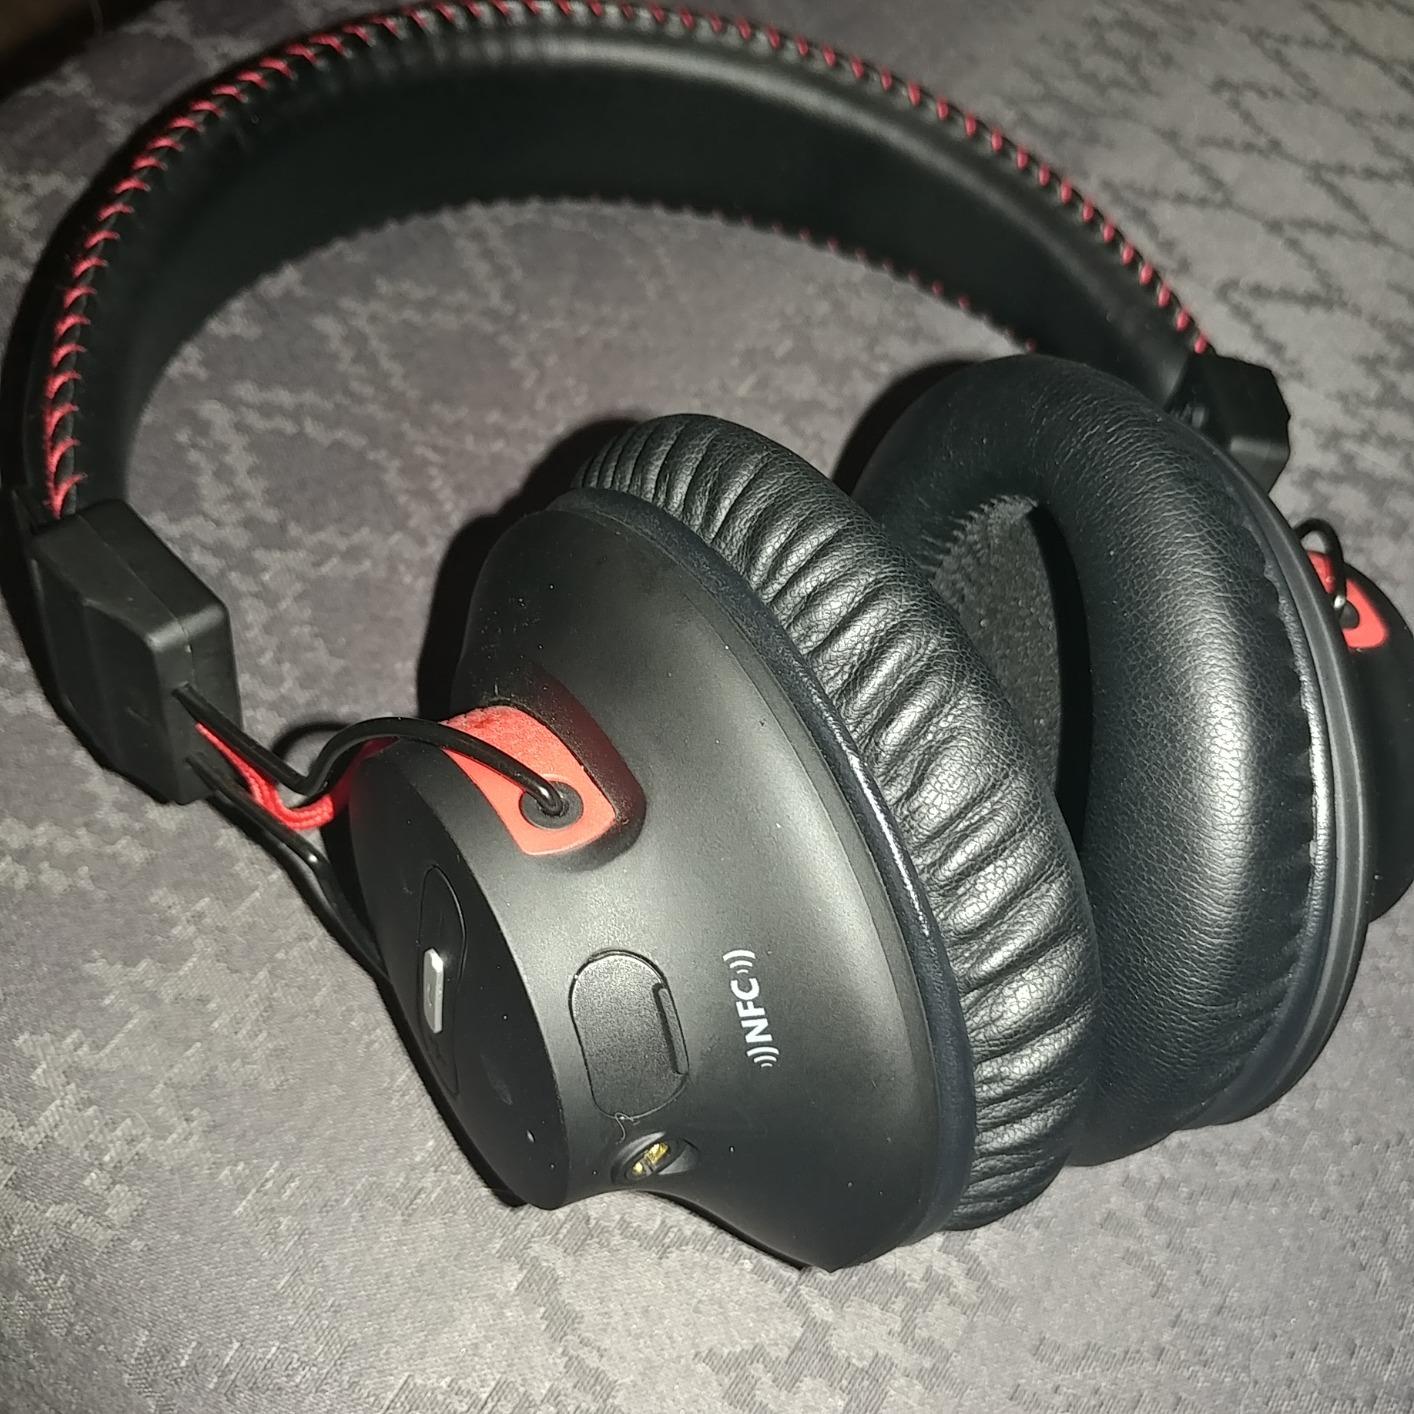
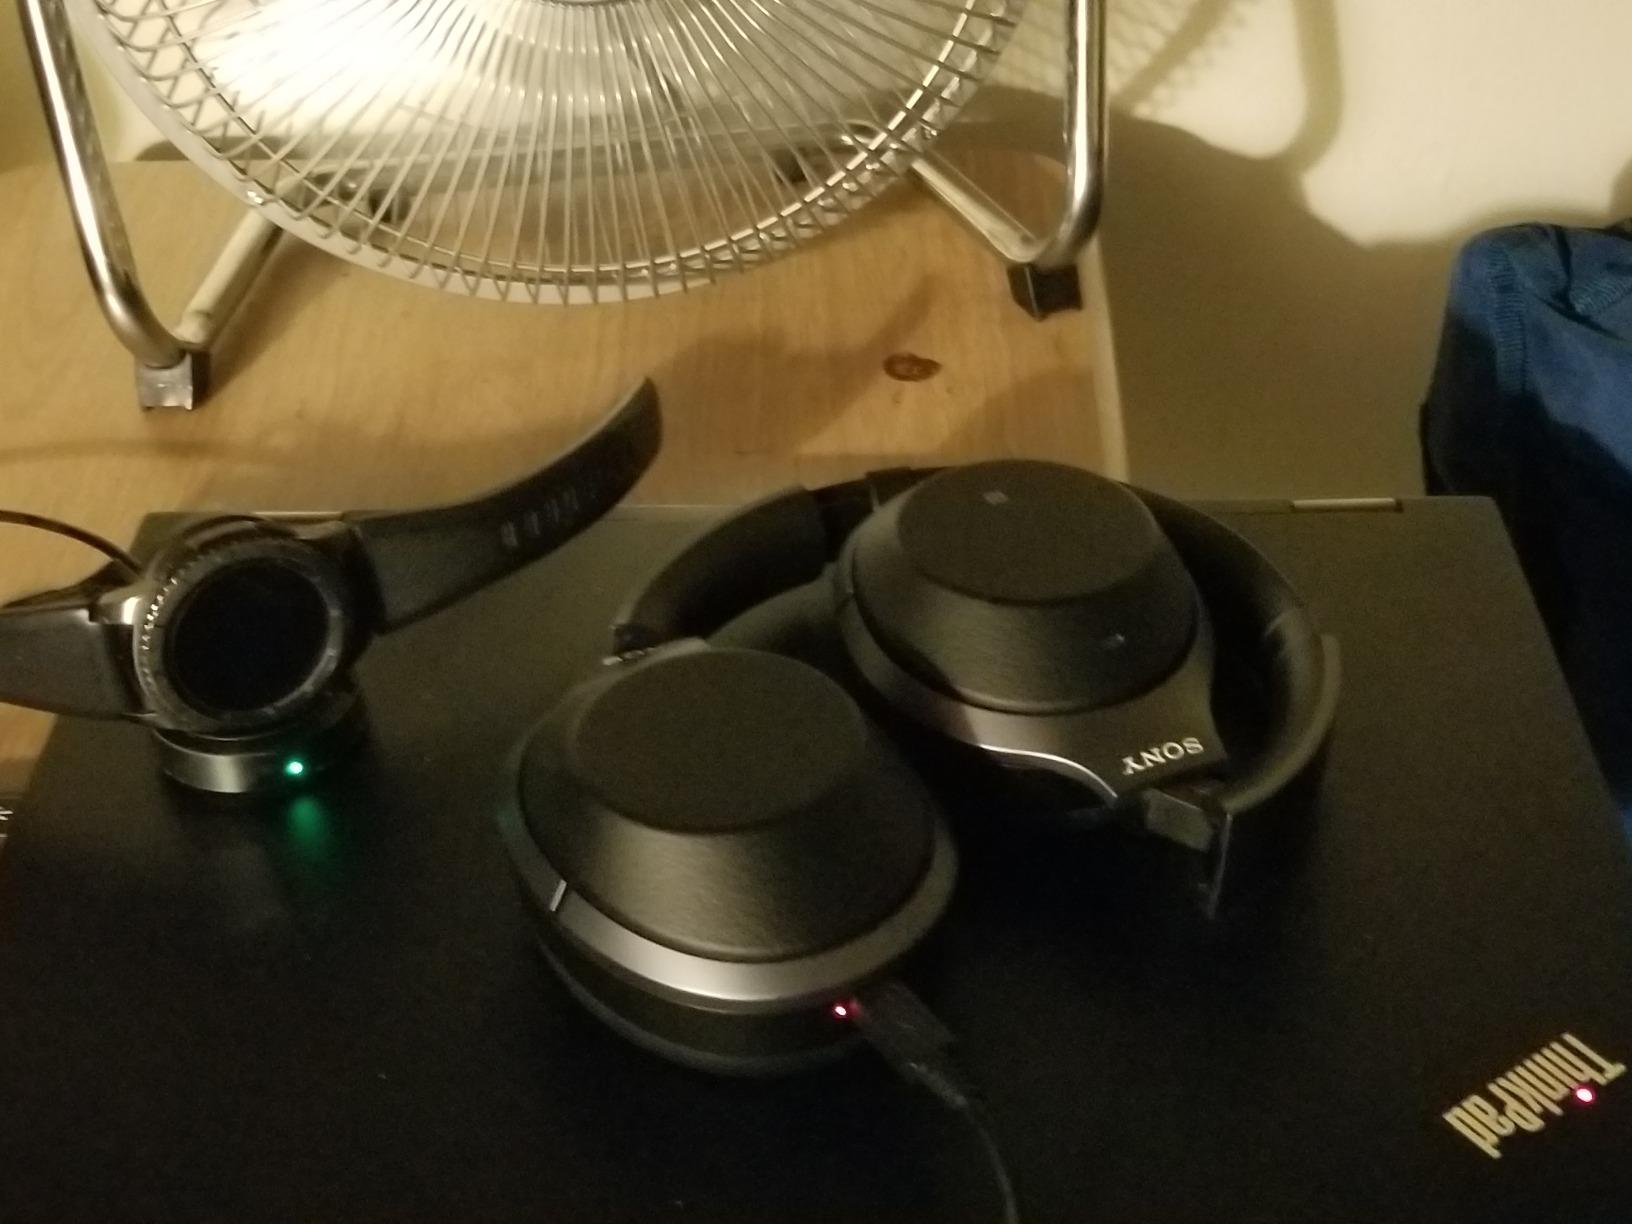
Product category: headphones
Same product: no